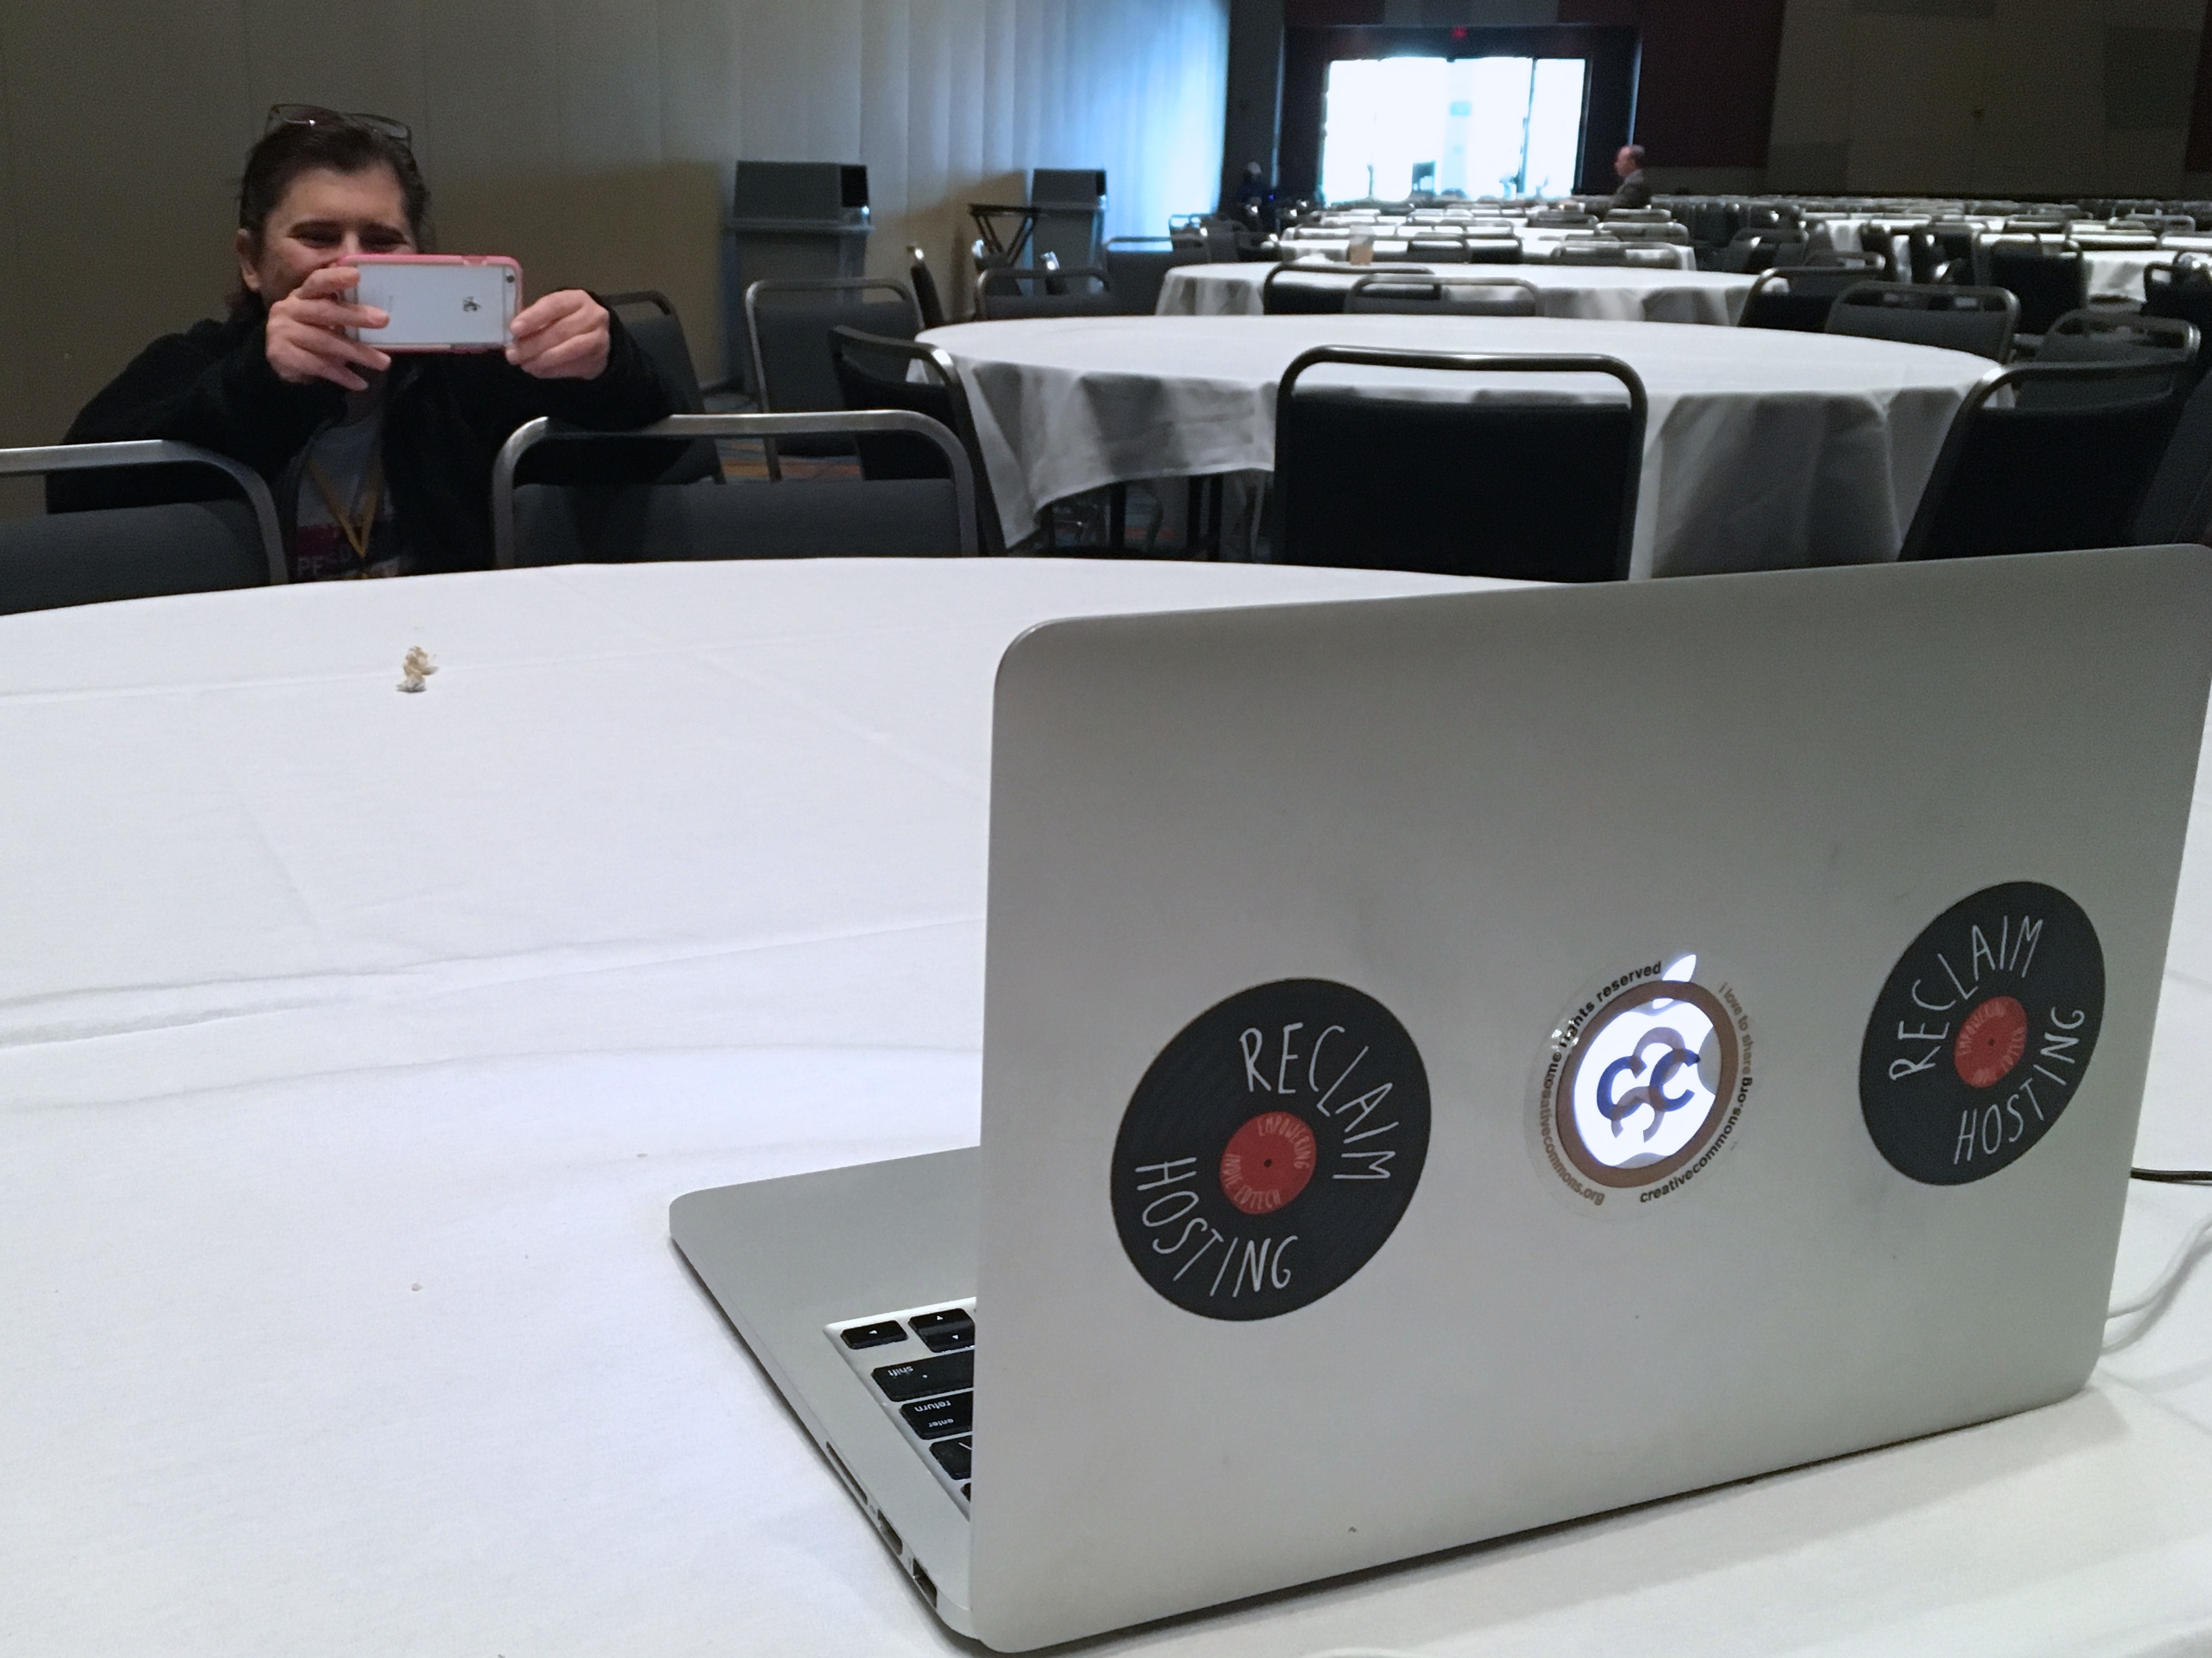
vehicle, opened16